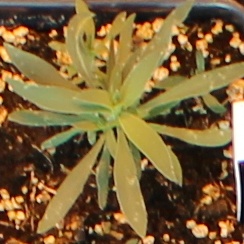
Label: Kochia